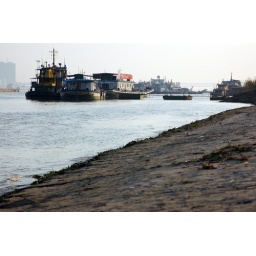
on the beach in Hankou, Wuhan, on the Yangtze river